List of mills in Leeds

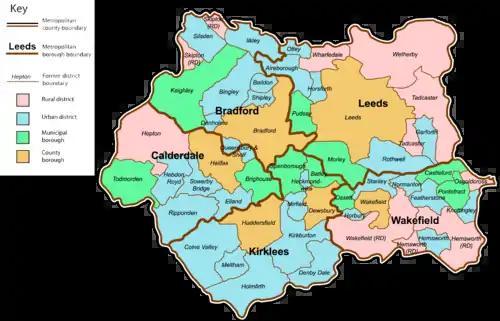
Leeds, in West Yorkshire, England

This is a list of the wool, cotton and other textile mills in Leeds, West Yorkshire.